SummerSlam Spectacular

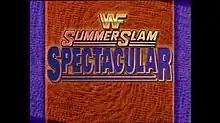

SummerSlam Spectacular is a professional wrestling television program that was produced by the World Wrestling Federation (WWF). Three separate specials aired on the USA Network, one week prior to that years respective SummerSlam.